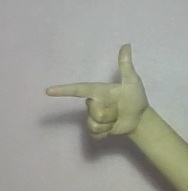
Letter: yaa